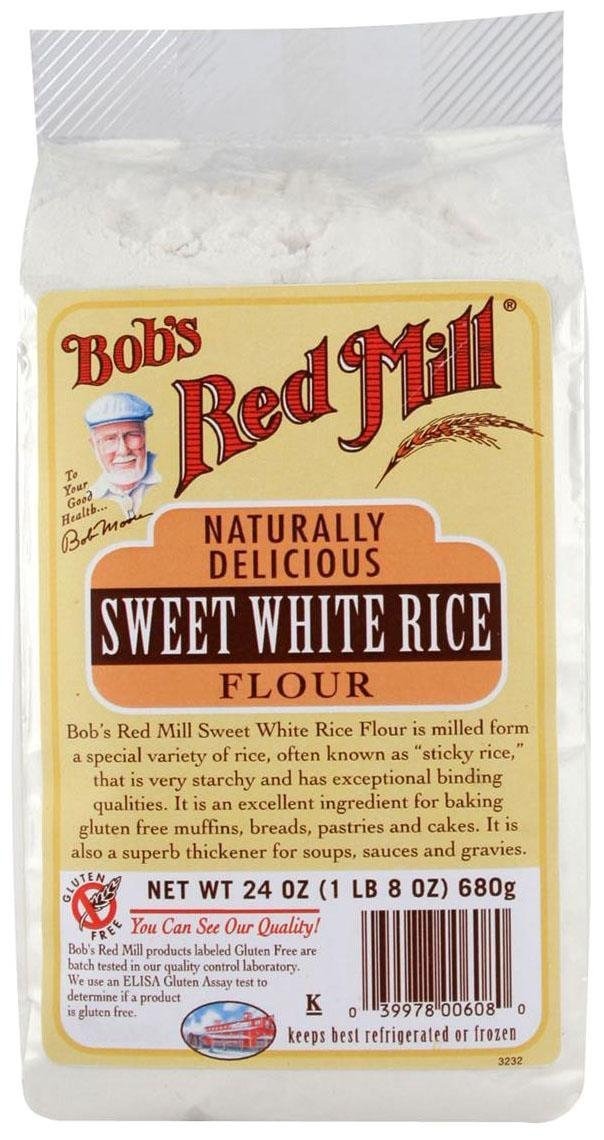
Item Name: Bob's Red Mill Sweet White Rice Flour - 24 oz
Bullet Point: Bob's Red Mill
Value: 24.0
Unit: ounce

Price: 17.79